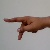
The image shows a hand gesture representing the letter 'P' in Indian Sign Language.